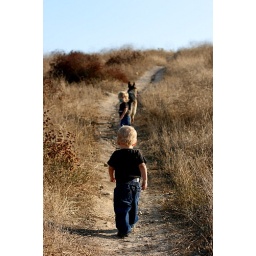
In the hills above home we hike, the boys found this switchback and took off. It was awesome.